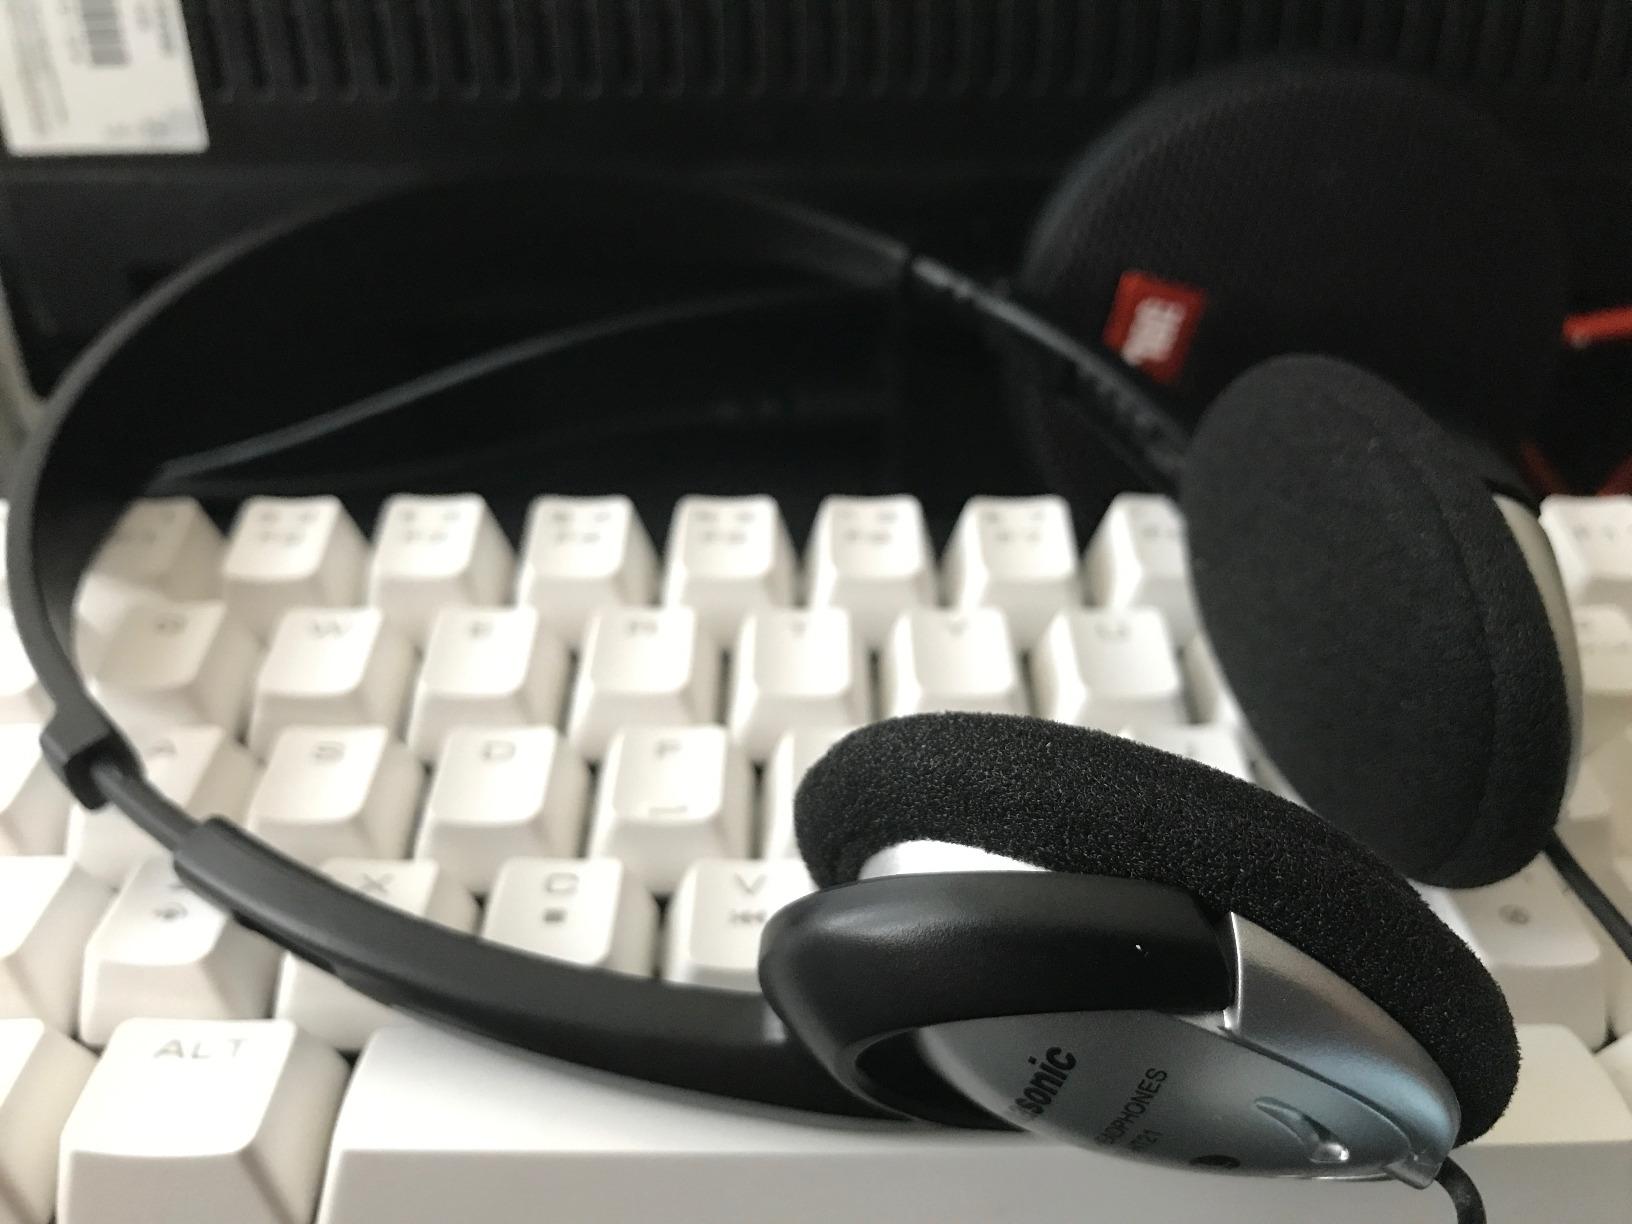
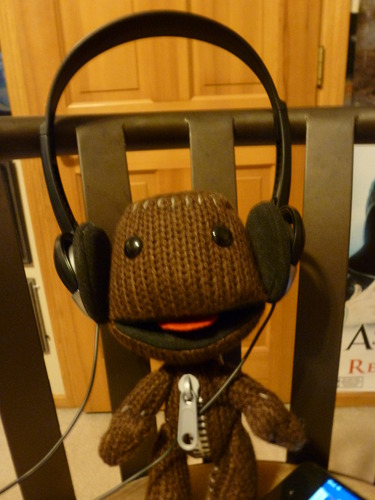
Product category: headphones
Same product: yes